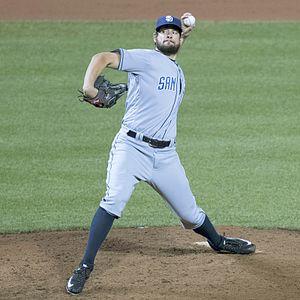
La saison 2018 des Padres de San Diego est la 50ᵉ saison en Ligue majeure de baseball pour cette franchise.
Bradley Richard Hand est un lanceur gaucher des Padres de San Diego de la Ligue majeure de baseball.